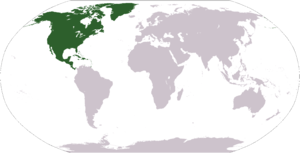
Les différents tours préliminaires à la Coupe du monde 1934 constituent la première édition des éliminatoires puisqu'en 1930, la première Coupe du monde se joue « sur invitation ».
Guitar Freaks et DrumMania est une série de jeux vidéo développés par Bemani, une division de Konami. Il s'agit d'un jeu de rythme ou jeu musical.
L'Amérique du Nord est le troisième plus grand des sept continents du globe, après l'Asie et l'Afrique, avec une superficie d'environ 23.7 millions de km².
Liste d'ufologues